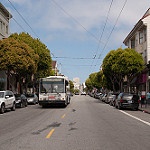
Scene: Outdoor